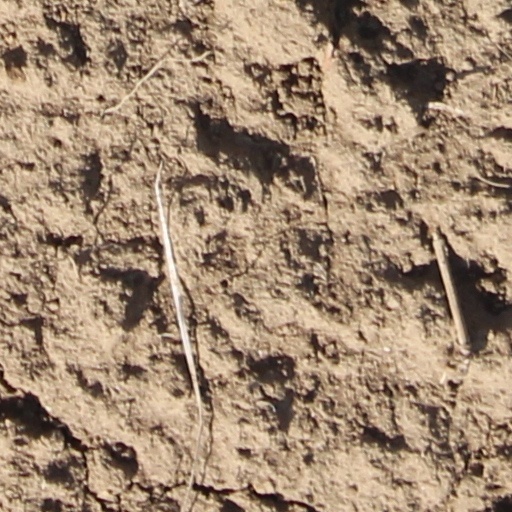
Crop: wheat